Chester Bennett

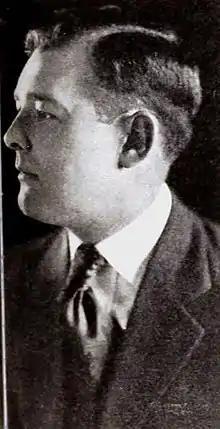
Chester Bennett in 1920 EH

Chester Bennett (1892 - 1943) was an American silent film director. He was executed by the Japanese during the Occupation of Hong Kong in 1943.